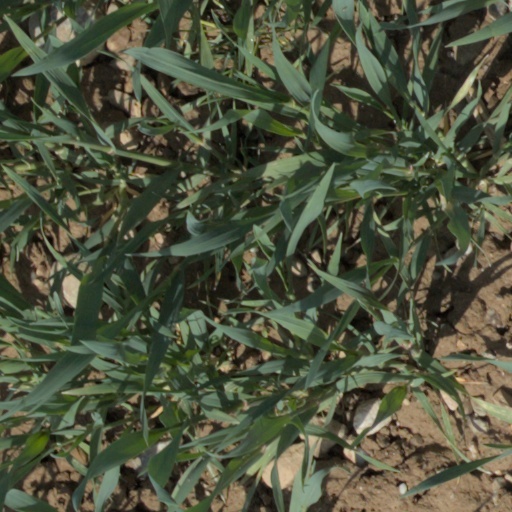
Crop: wheat